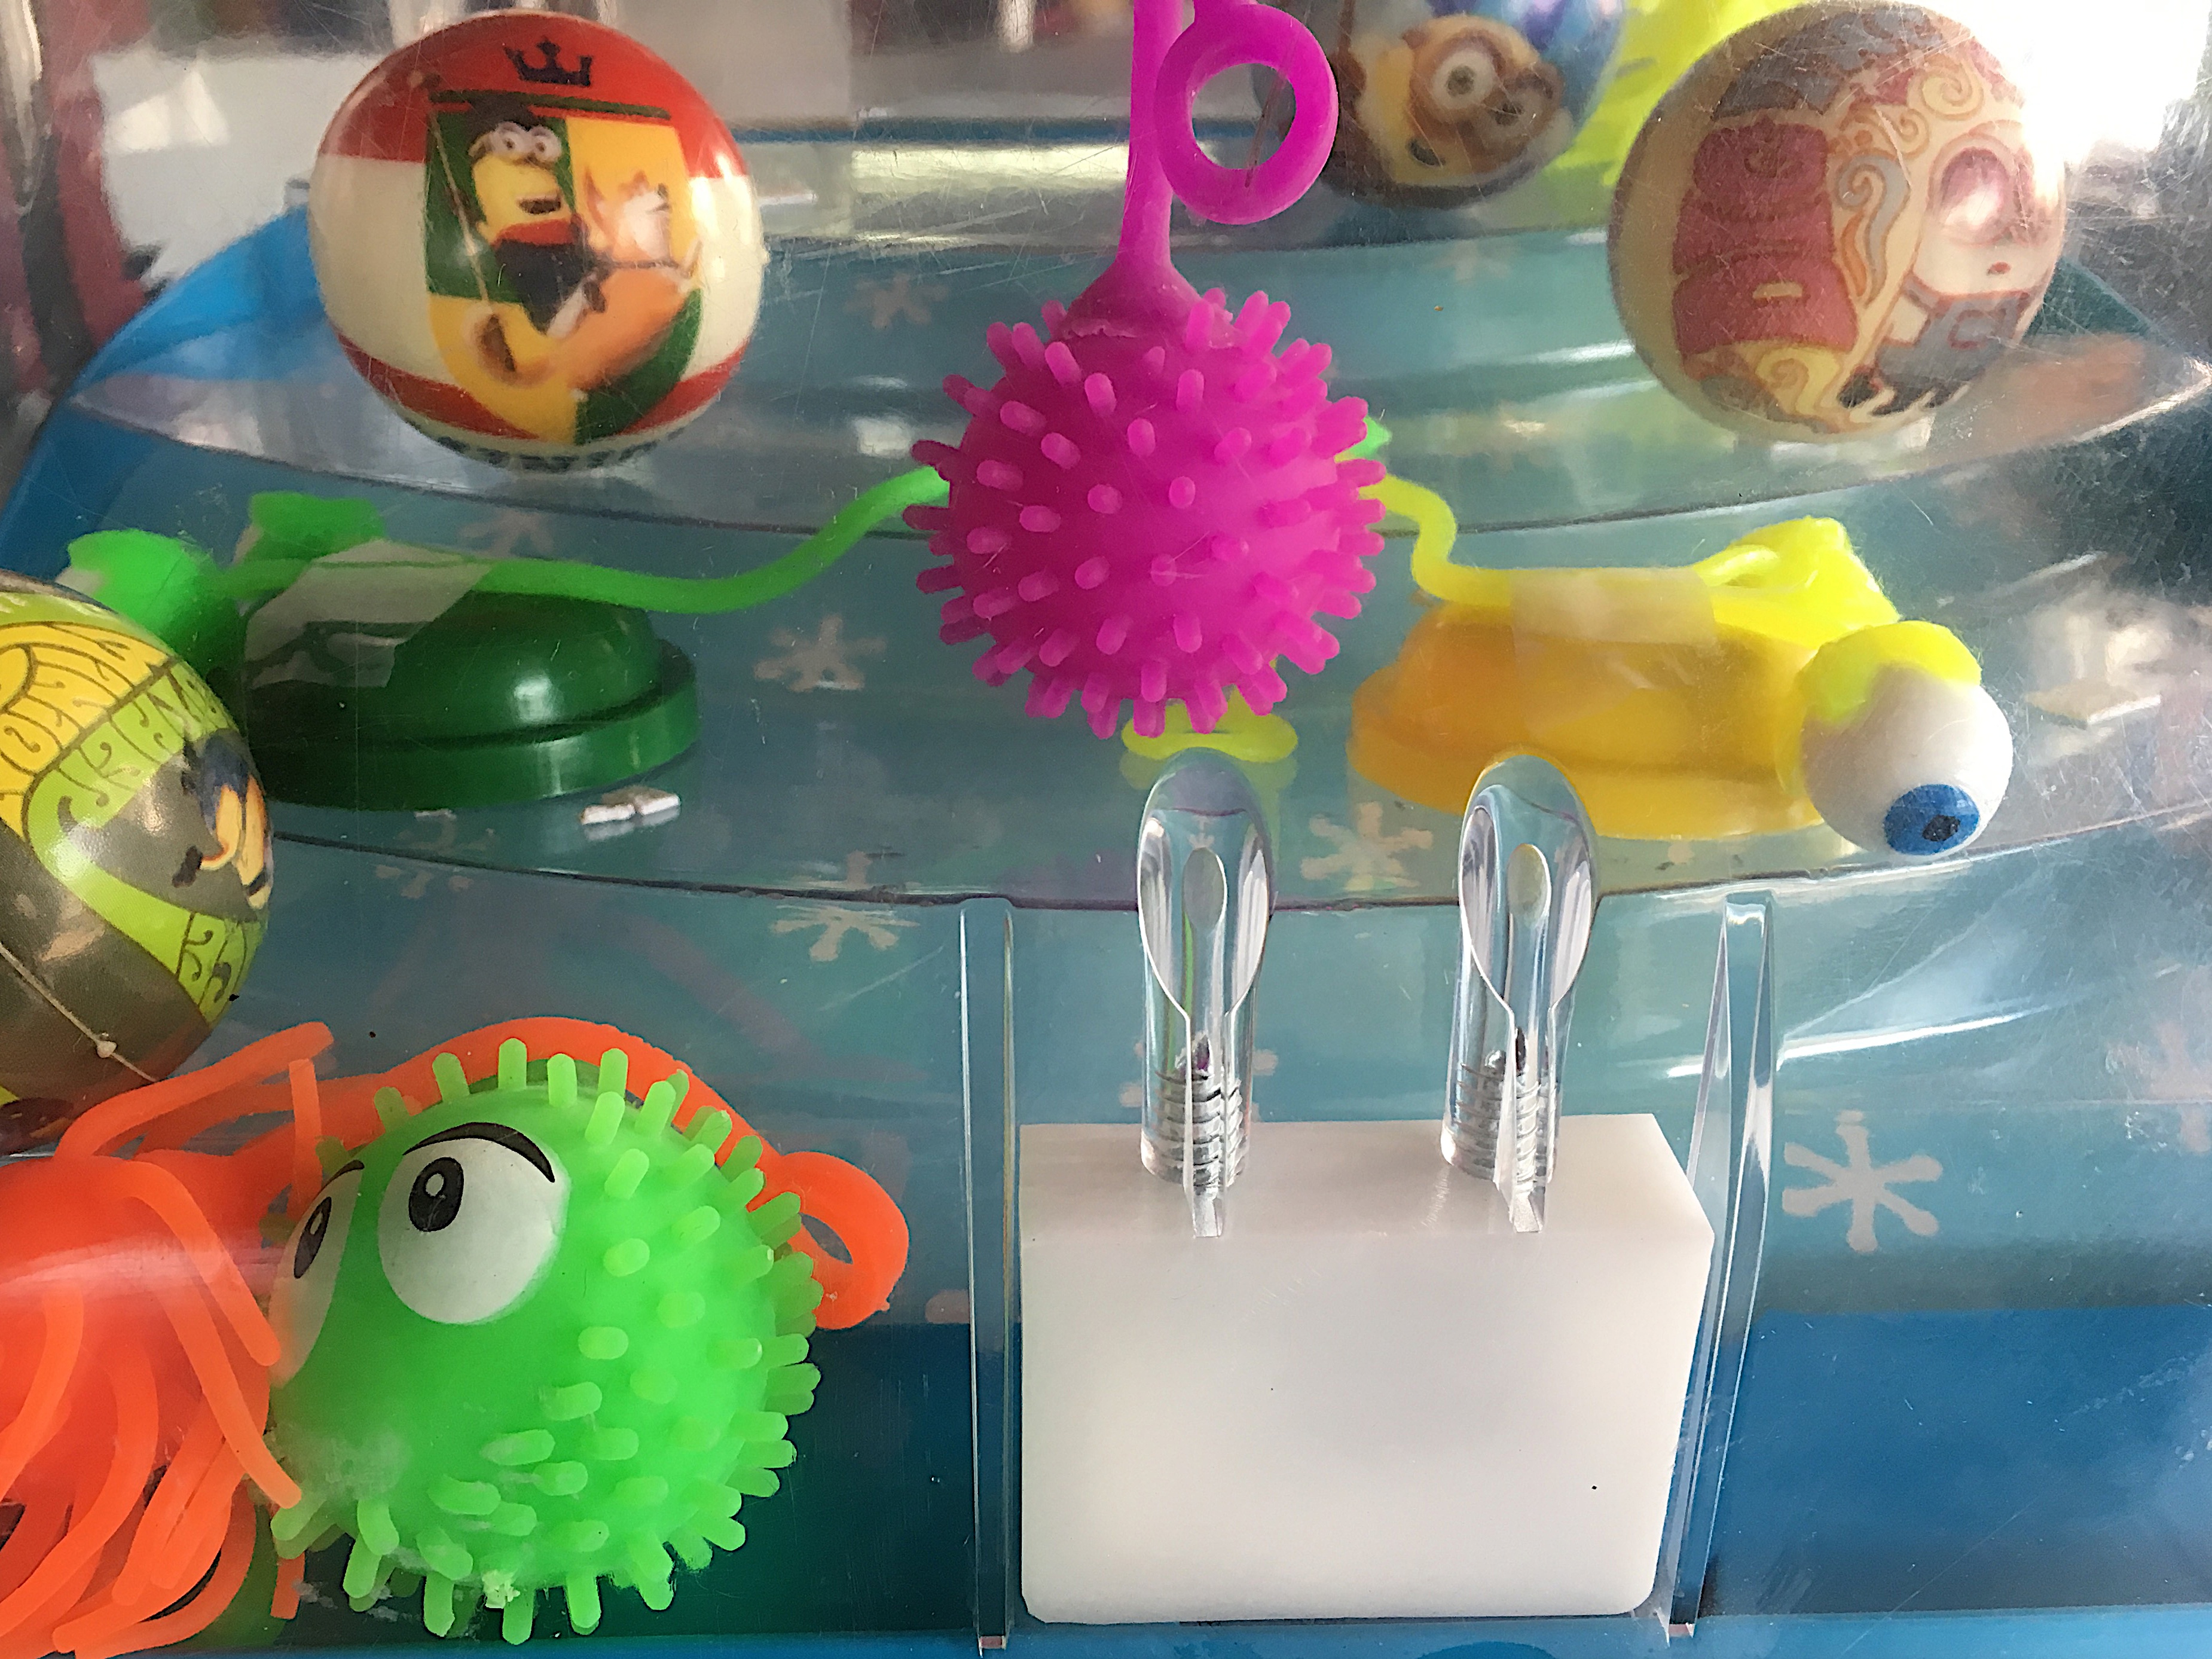
play, food, color, dessert, toy